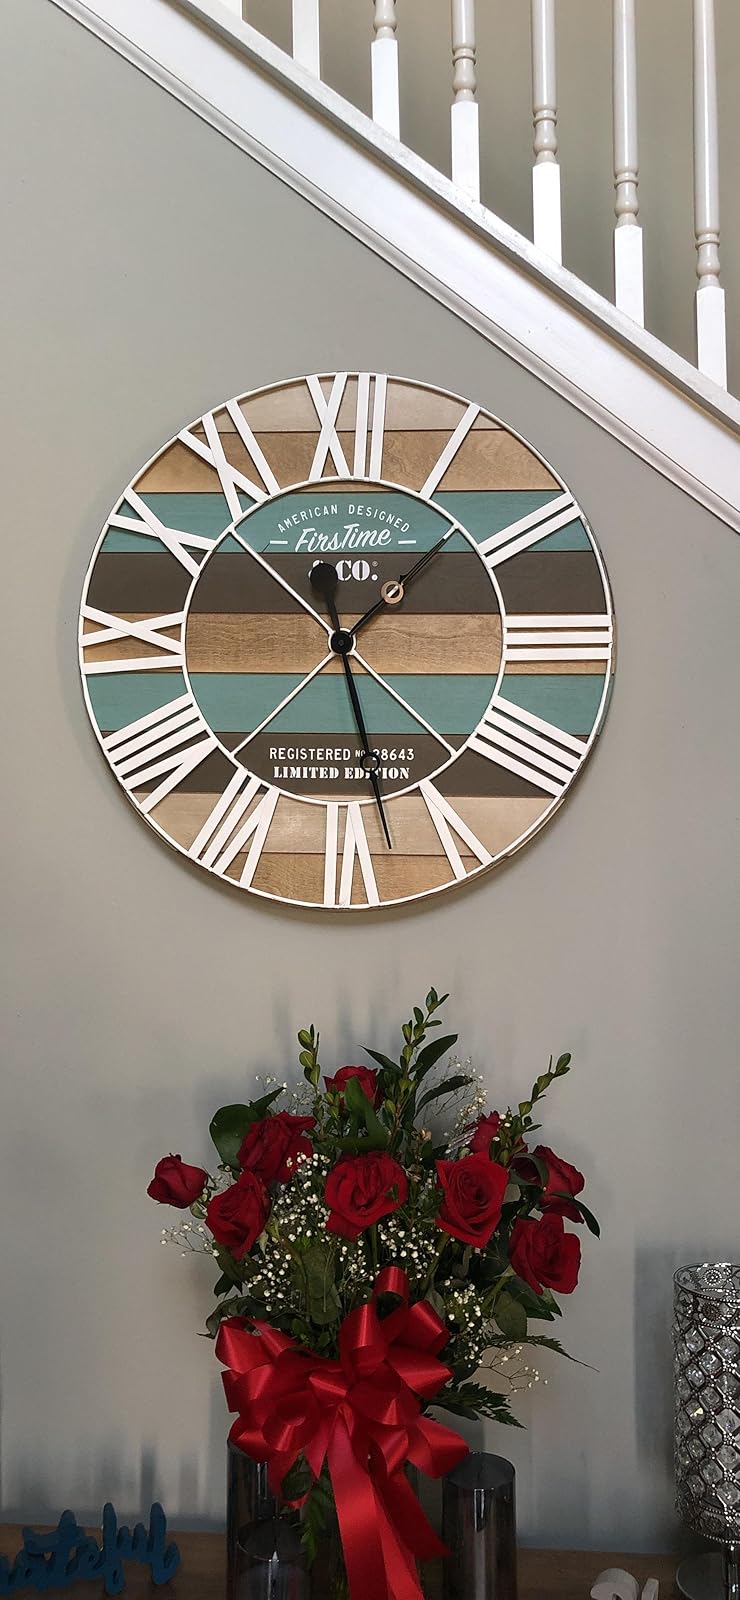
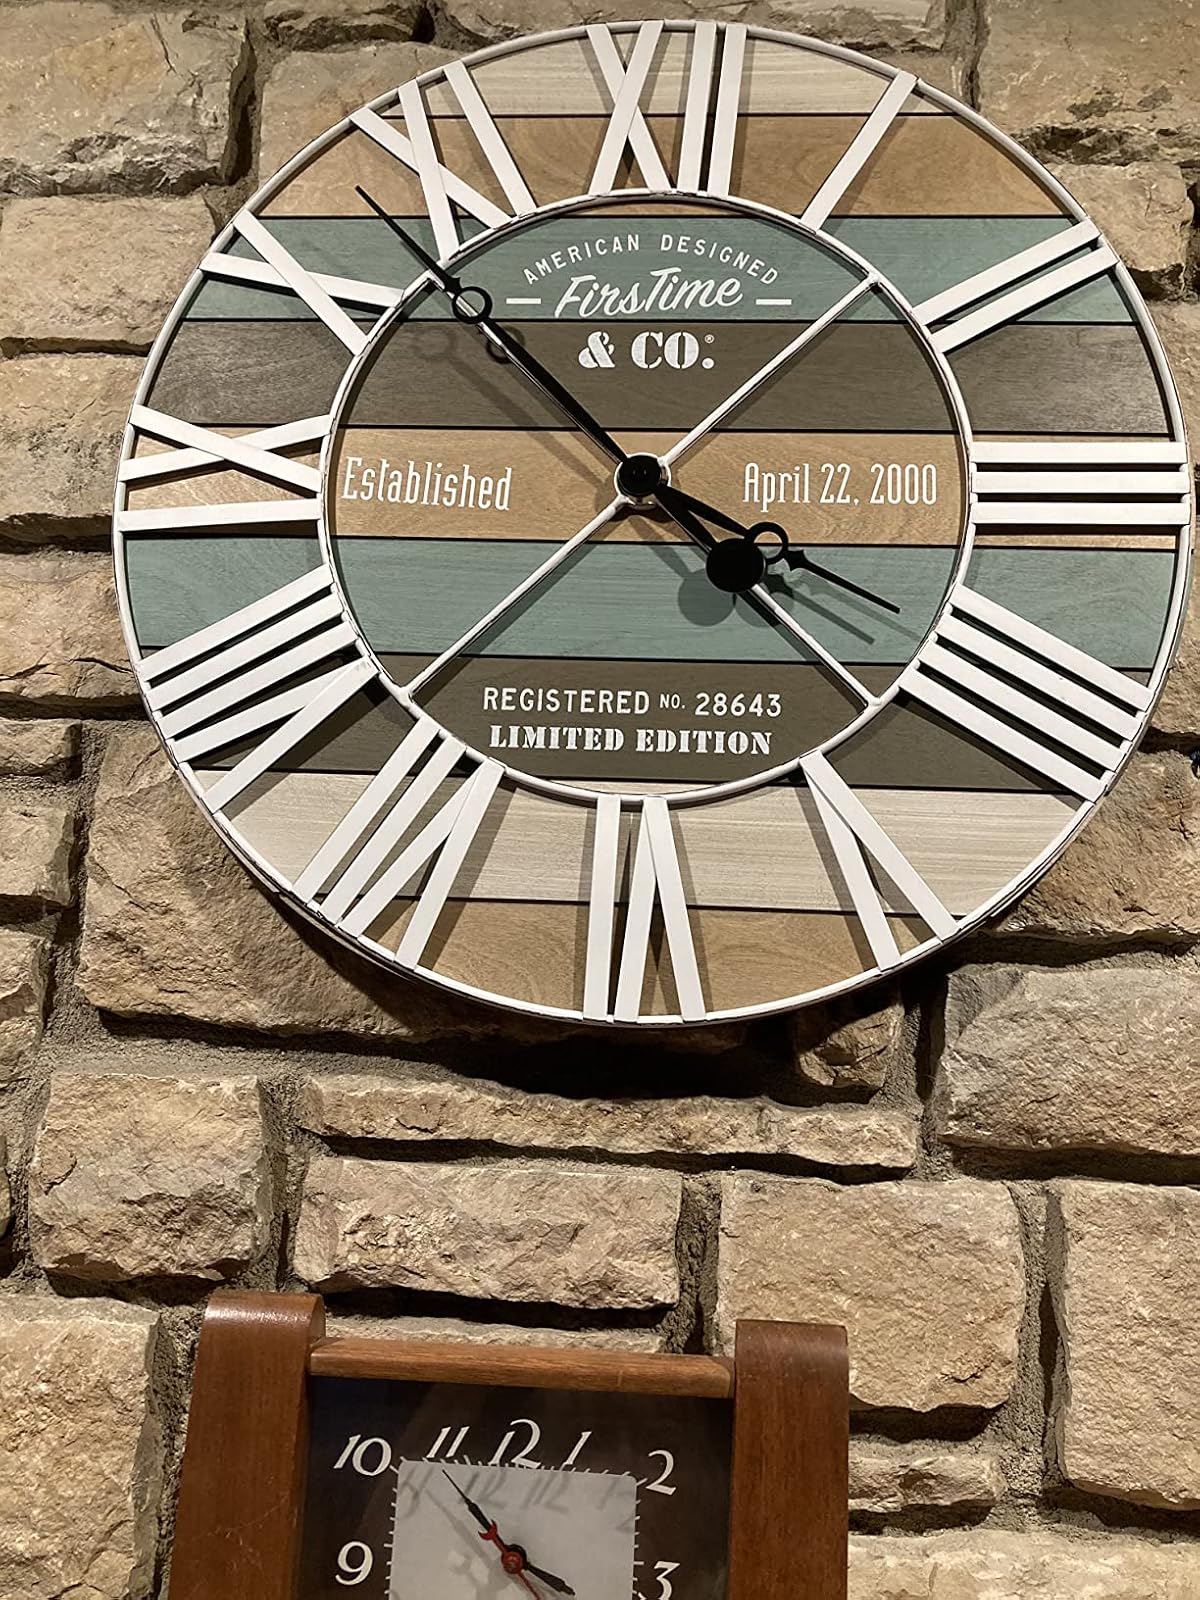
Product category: clock
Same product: yes